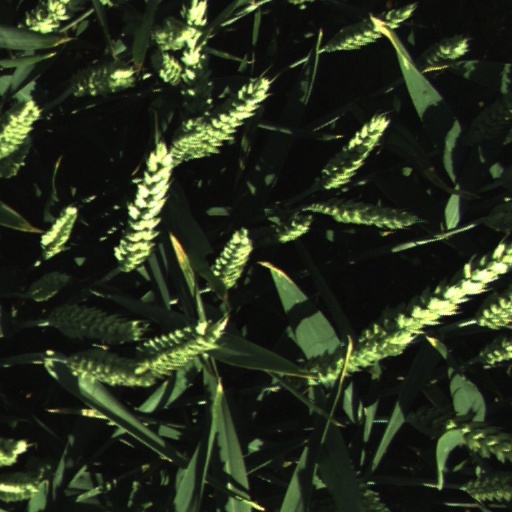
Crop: wheat